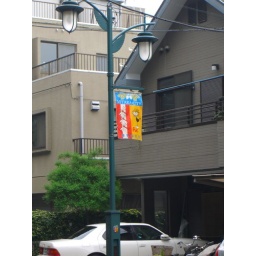
A Ghibli Museum sign on the road in Mitaka